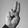
ASL letter: U